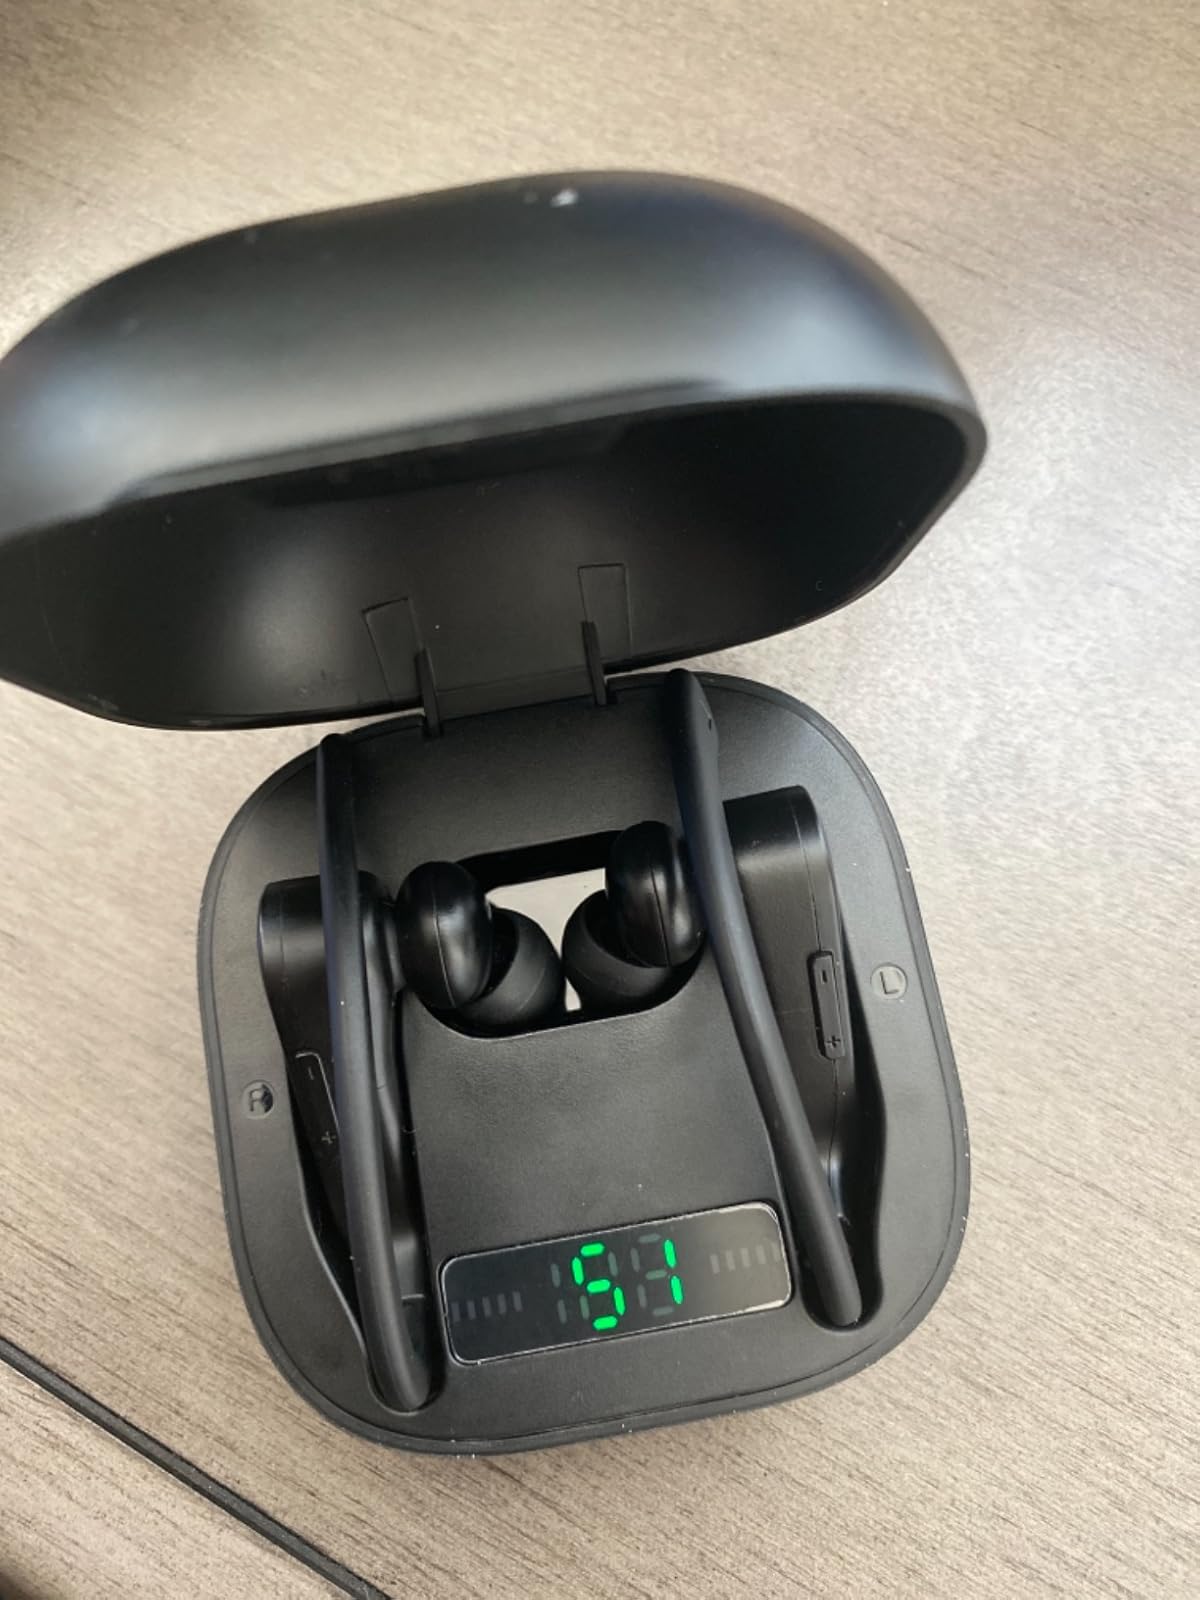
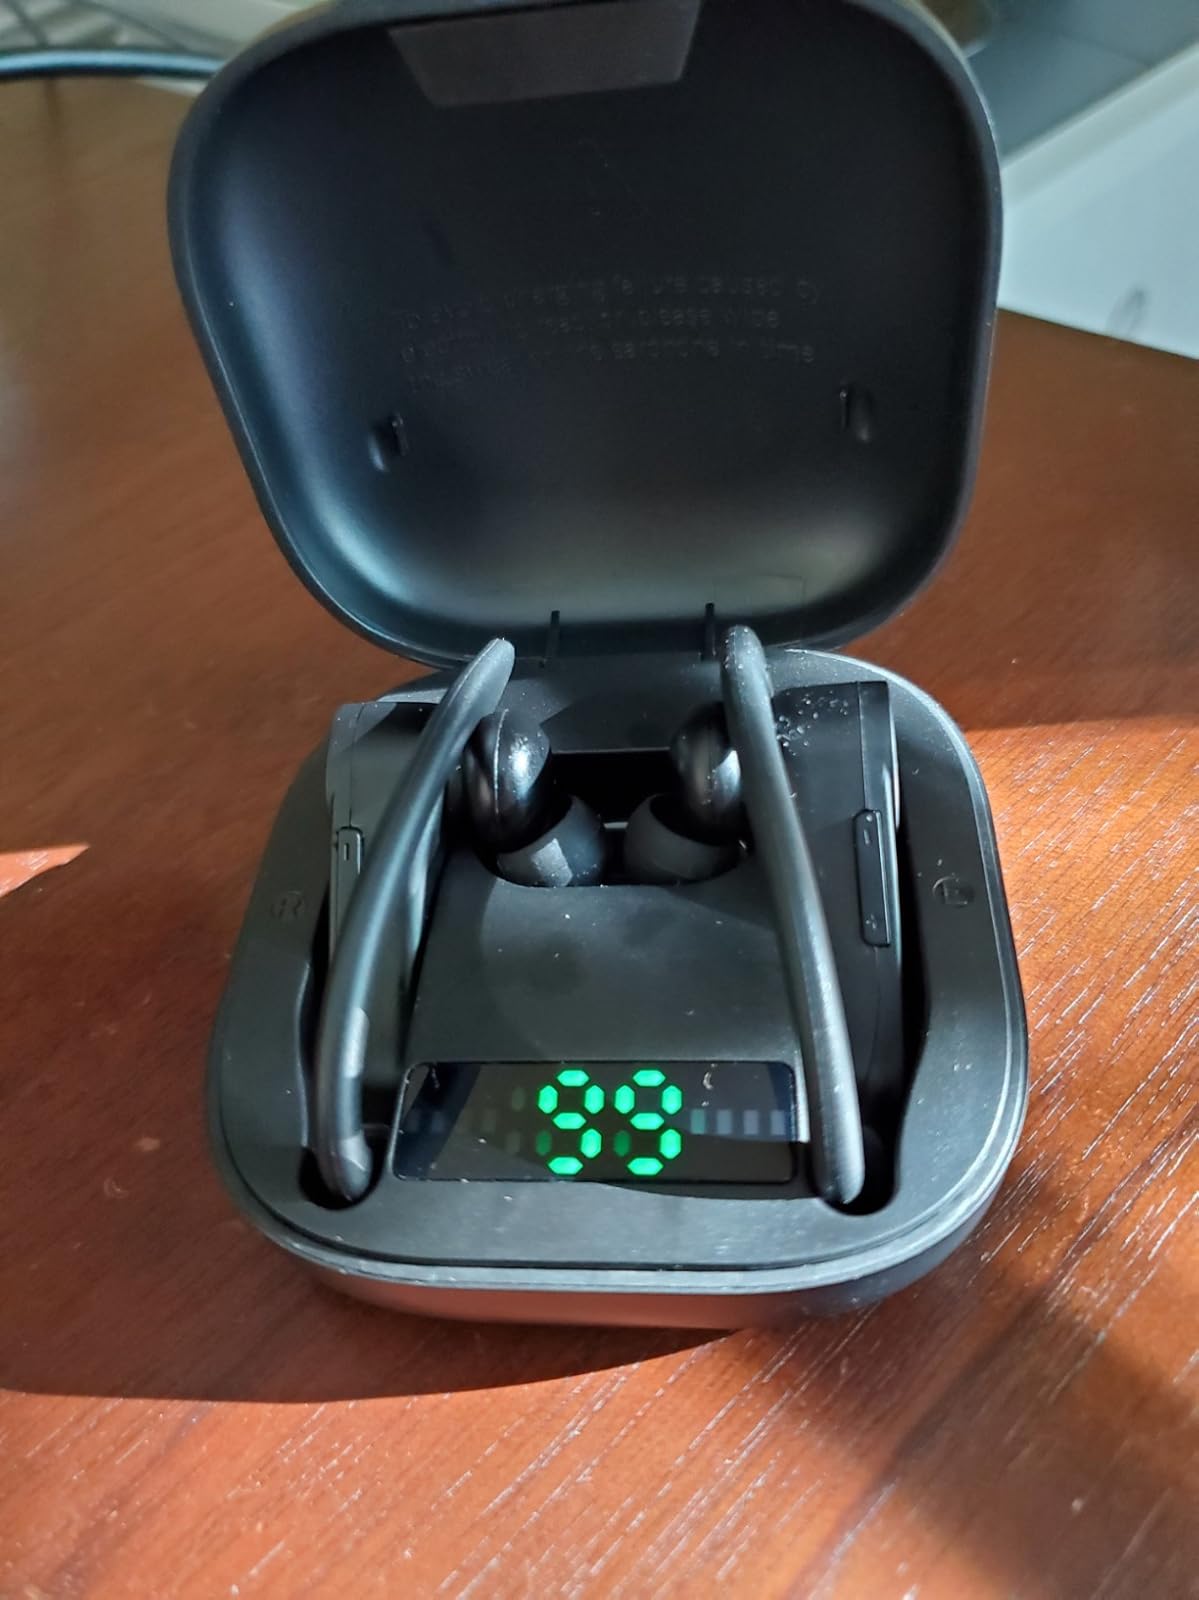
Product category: earbuds
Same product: no